Post Historic Monsters

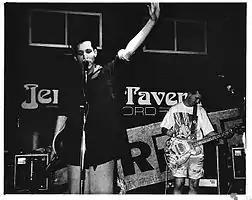
Jim Bob (pictured left) wrote more personal lyrics for "Post Historic Monsters".

Although the duo's characteristic usage of puns and "twisted cliches" feature in the album's lyrics, the record nonetheless offers "some straightforward, succinct observations," with several songs being more introspective than before and tackling personal subjects. One review described the lyrics as showing the duo "railing in highly amusing dudgeon at fascists, political strife, war, ethnic cleansing, moral collapse, royal celebrations, racists, unnamed people you would have to be English to recognize, pop stars, pop songs and a whole lot more." There are only three references to London on the album, much less than on previous albums. "A Bachelor for Baden Powell", about a young boy's attempt to avoid the "roving hands of his scoutmaster", is among the personal songs, based on an incident that happened to Bob as a child. Bob wrote the song as "almost a joke", explaining "the whole thing seemed pretty funny to me. Maybe it was some kind of relief. Until I wrote that song, I hadn't told anyone. And the way I chose to tell someone was by telling absolutely everyone. I had to broadcast it."